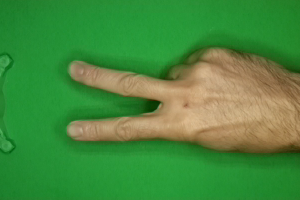
Label: scissors